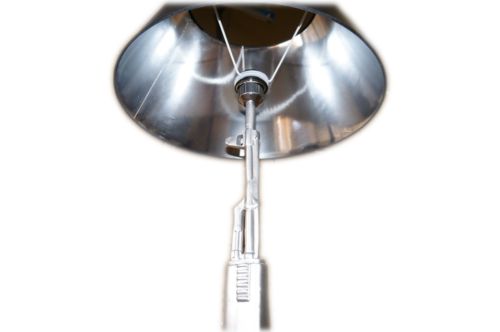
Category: lamp